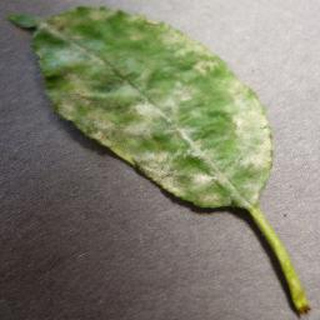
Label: cherry_powdery_mildew